Miguel Junyent Rovira

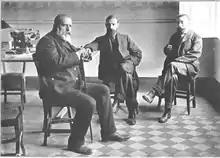
Junyent among Solidaritat leaders

In 1906 Junyent represented Traditionalists in talks with other Catalan political groupings when mounting a common front against Ley de Jurisdicciones, a newly adopted regulation which placed perceived offences against the army and state under the military jurisdiction; in Catalonia it was widely perceived as assault on the region and its identity. He emerged as one of the leaders of the movement, and together with Francesc Cambó Junyent was entrusted with a mission of travelling to Madrid and coordinating action with dissenting parliamentarians. Later that year the Catalan opposition took shape of Solidaritat Catalana, a block of local parties opposed to the Ley; within his party Junyent was lobbying for taking part in the coalition and was the only Carlist who signed the document which founded the alliance. Together with Cambó and he also entered the informal triumvirate which ran Solidaritat and entered its Comité Executiu, later together with Solferino co-signing on part of the Carlists.